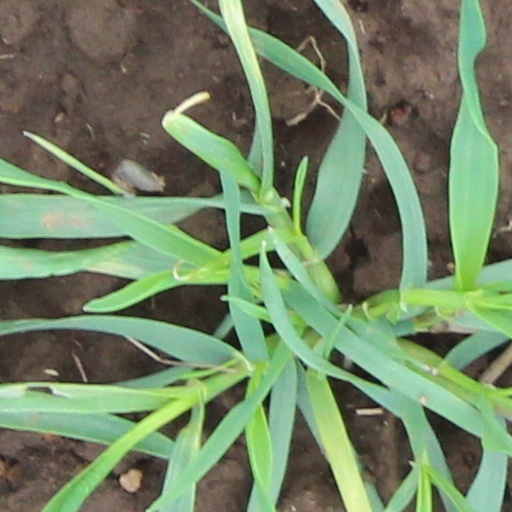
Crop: wheat